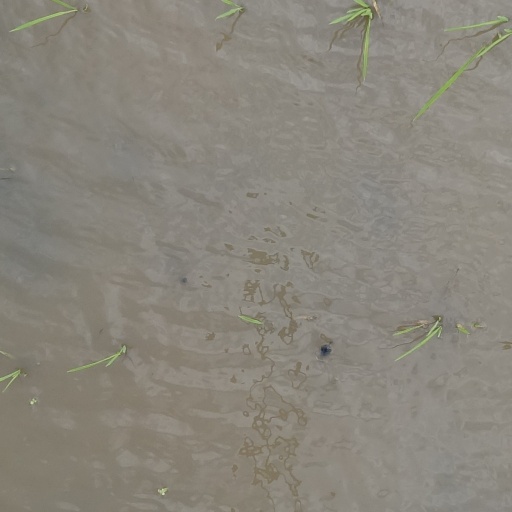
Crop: rice